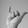
ASL letter: Y